List of birds of Zimbabwe

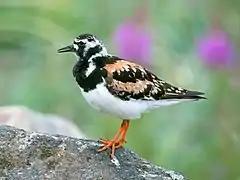

Cranes are large, long-legged and long-necked birds. Unlike the similar-looking but unrelated herons, cranes fly with necks outstretched, not pulled back. Most have elaborate and noisy courting displays or "dances".